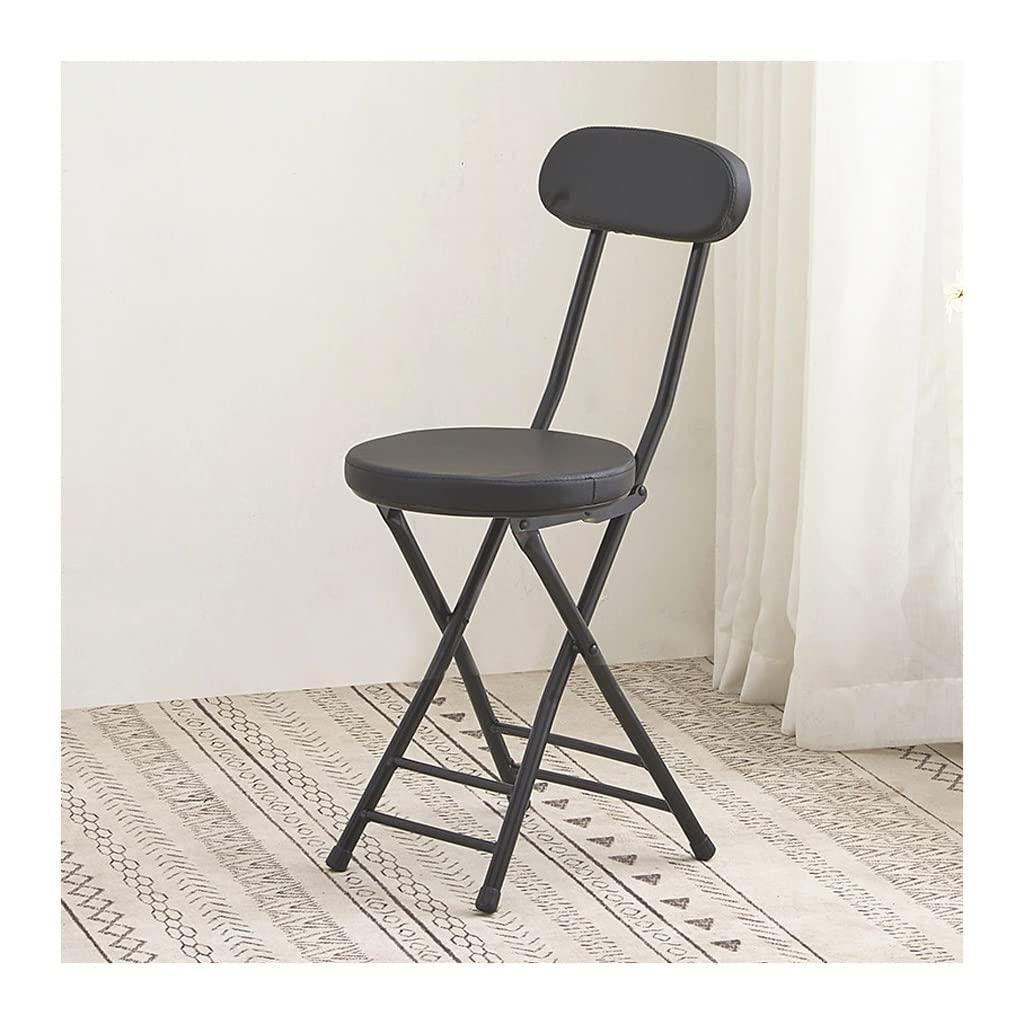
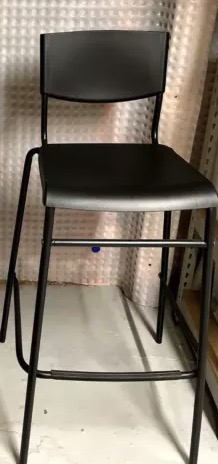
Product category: stool
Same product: no